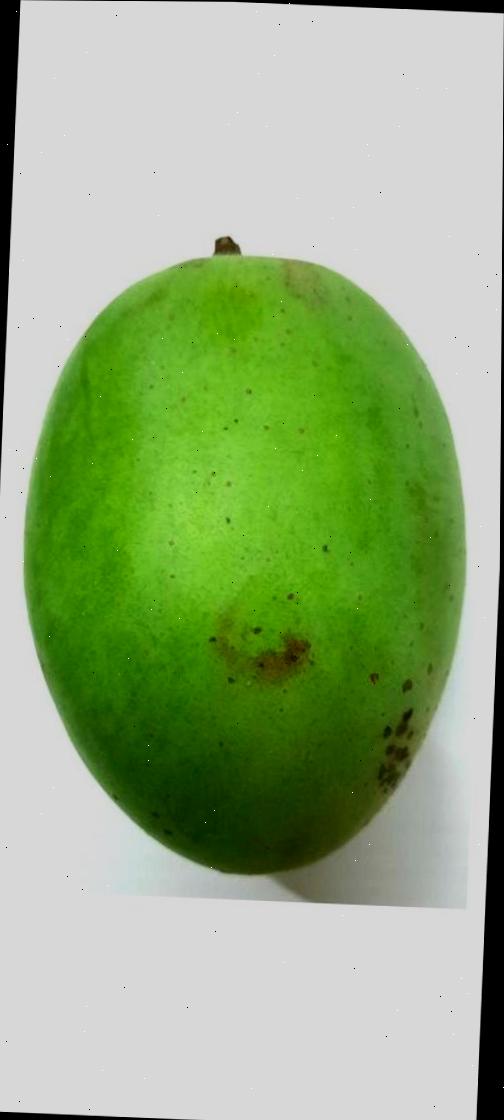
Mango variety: Langra